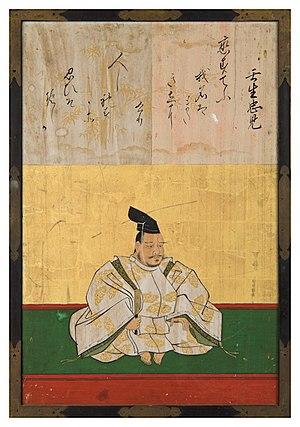
Kanō Yasunobu, surnommé Shirojirō et Genshirō, et connu sous les noms de pinceau Eishin, Bokushinsai, Seikanshi et Ryōfusai, né en 1613 et mort en 1685, est un artiste japonais, peintre d'animaux et dessinateur de l'École Kanō, du XVIIᵉ siècle.